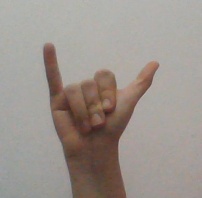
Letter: ya